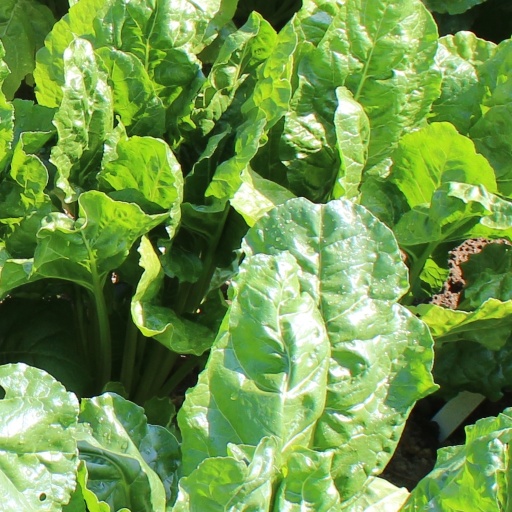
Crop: sugar beet